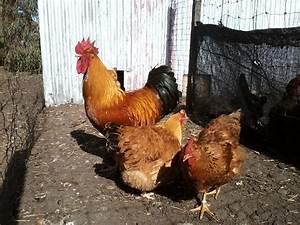
chicken